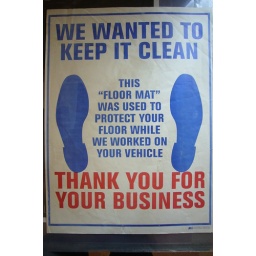
floor mat left in my car by a repair guy